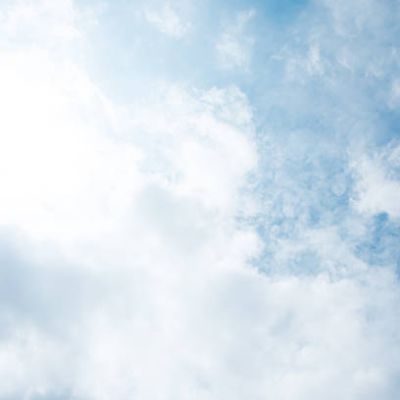
Cloud type: Altostratus (As)